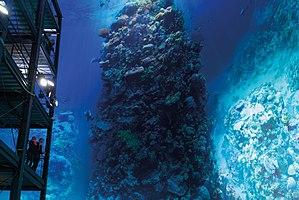
Yadegar Asisi est un architecte et artiste. Il réalise des panoramas monumentaux de 360° qu'il expose en Allemagne et en France.